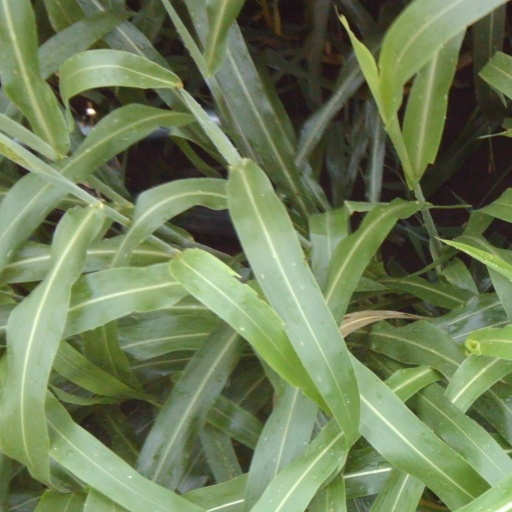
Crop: sorghum